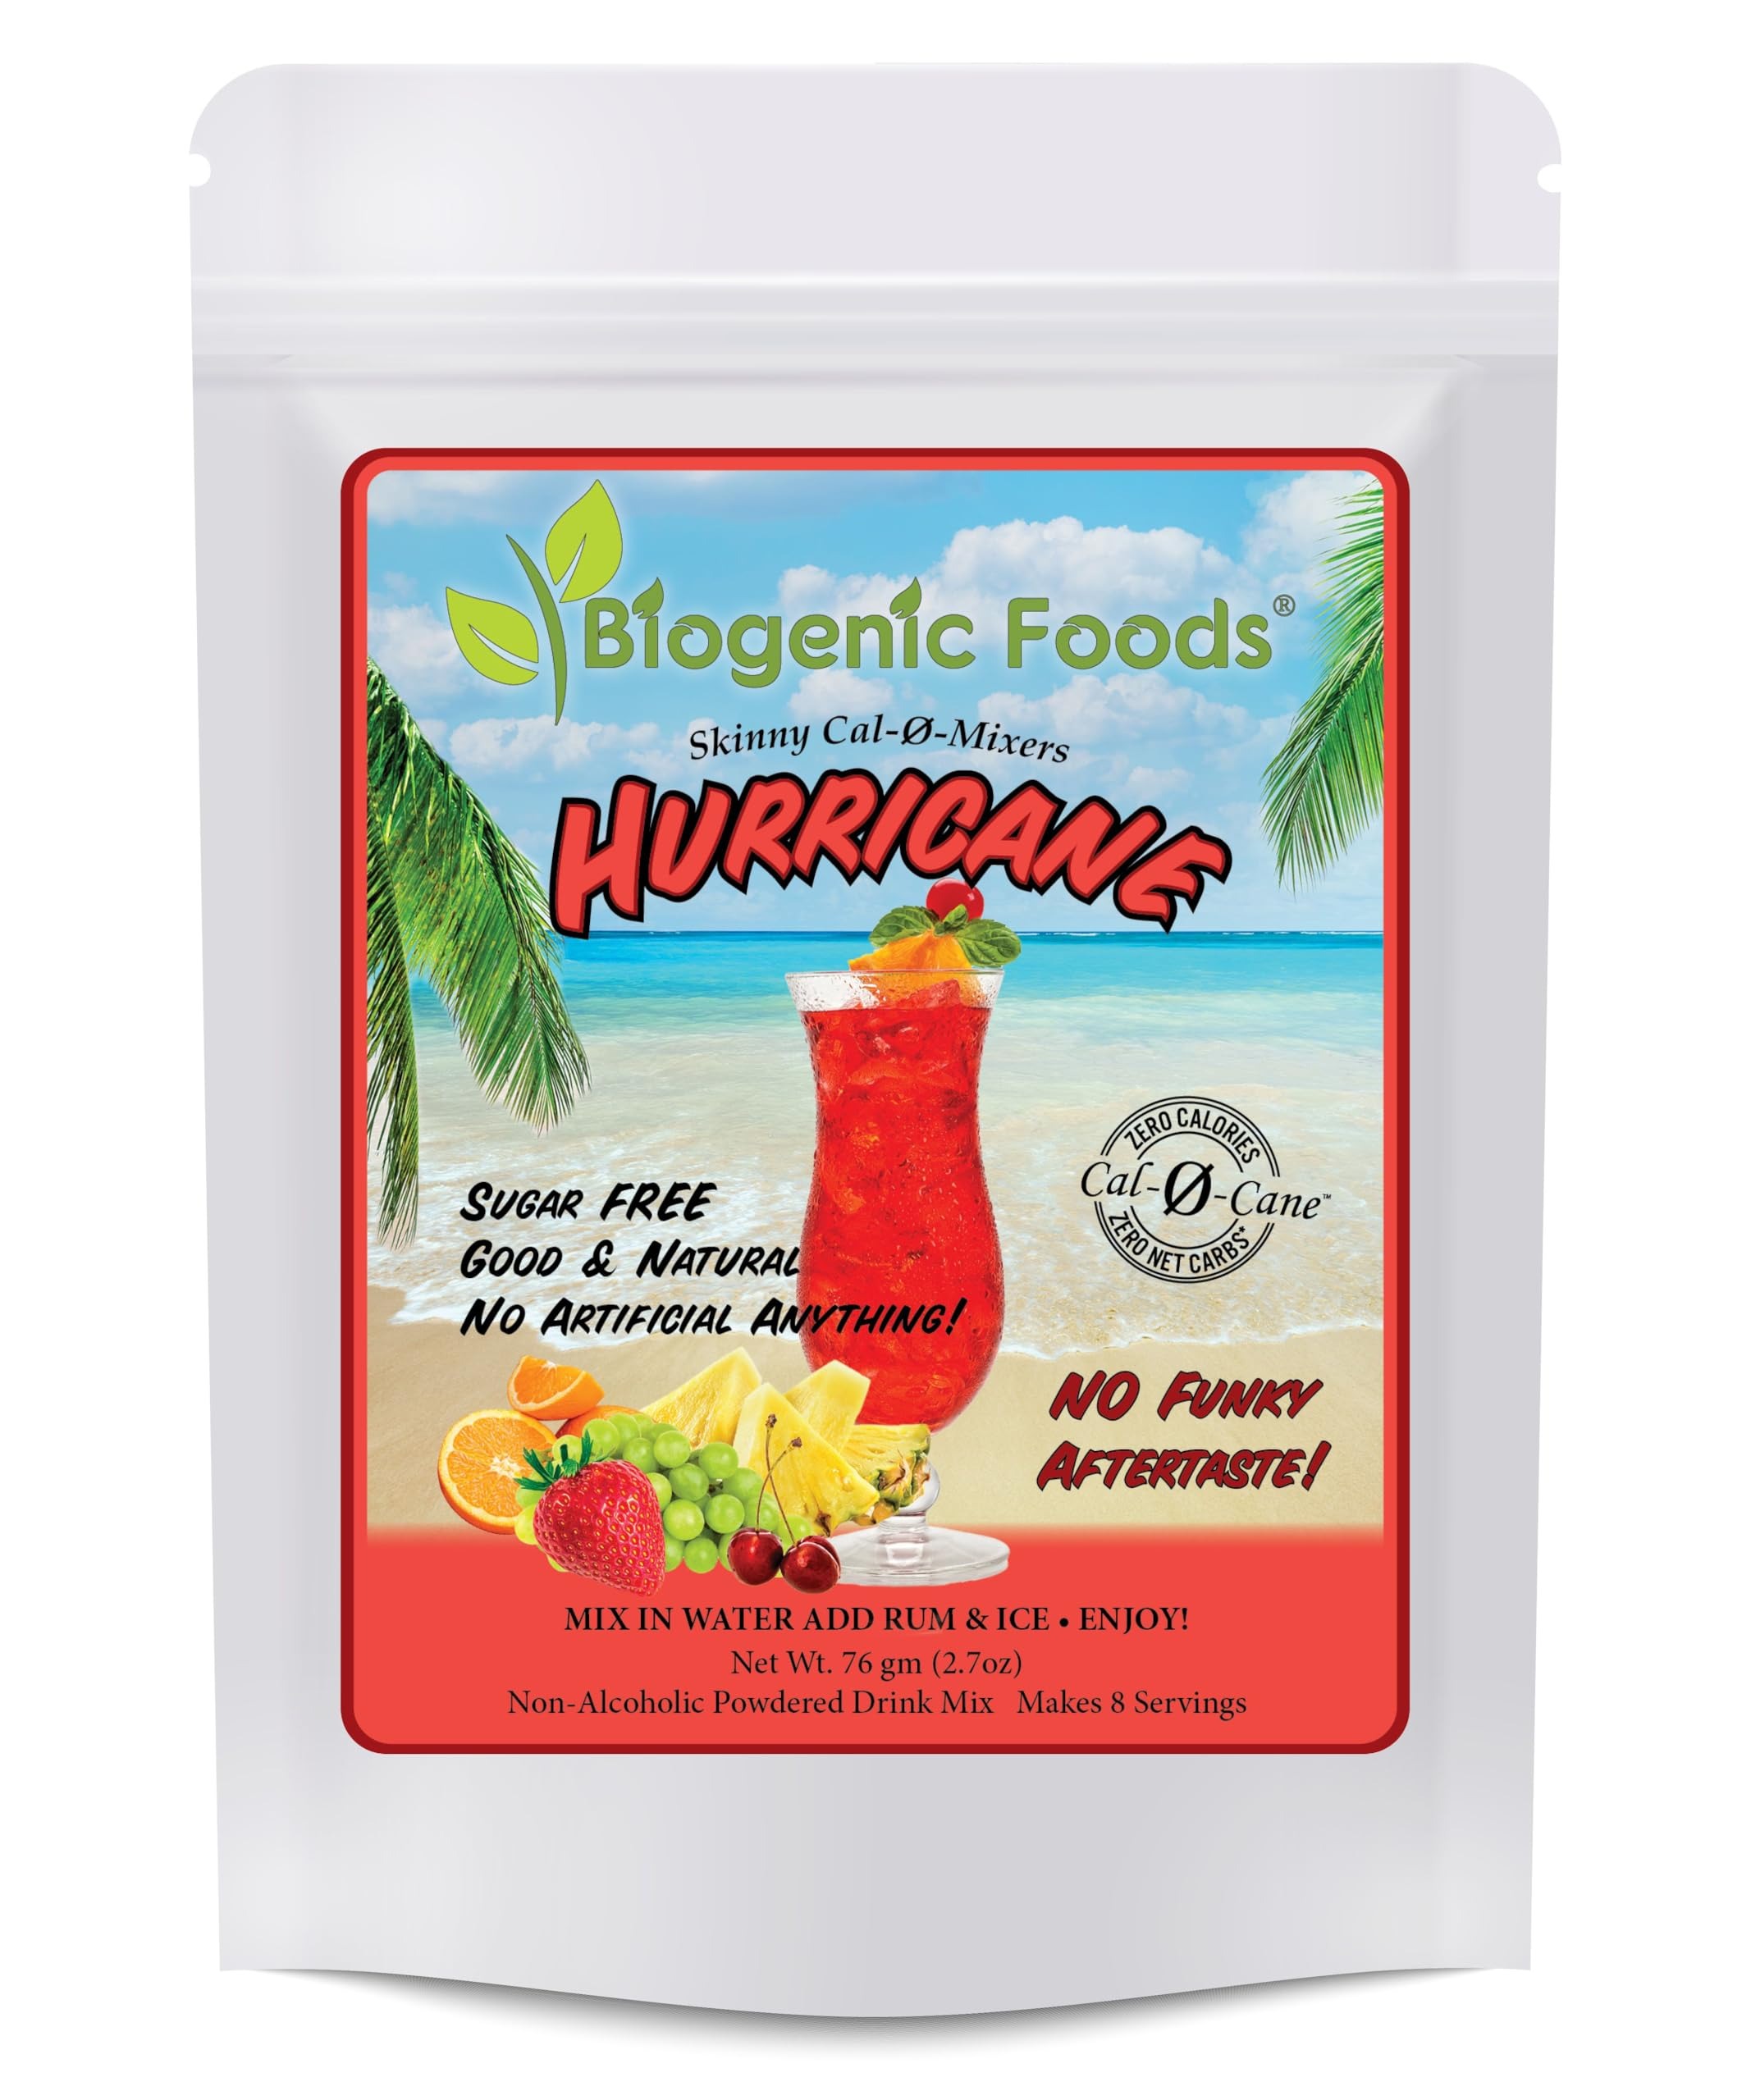
Item Name: Skinny Cal-0-Mixers - Zero Calorie All Natural New Orleans Hurricane Cocktail Mix Powder - (2.7 Oz) pack of 1
Bullet Point 1: Naturally Crafted & No Added Sugar – A flavorful Hurricane cocktail mix made without added sugar, artificial sweeteners, or preservatives. 1 pack includes 8 servings.
Bullet Point 2: Zero Calories & Contains Fiber – Features 1g of fiber per serving along with Vitamin C.
Bullet Point 3: Carefully Selected Ingredients – Made with thoughtfully chosen, non-GMO ingredients to complement a variety of beverages.
Bullet Point 4: Versatile & Easy to Mix – Great for preparing classic New Orleans Hurricanes or blending with other drinks for a unique twist.
Bullet Point 5: Featured on Popular Platforms – Showcased on Fox 26 News, The Hot Mixology Show, The Las Vegas Nightclub & Bar Show, and more.
Product Description: The Skinny Cal-0-Cane New Orleans Hurricane Cocktail Mix is a naturally crafted, sugar-free, and zero-calorie drink mix designed to enhance your cocktail experience. Made without artificial sweeteners, preservatives, or additives, this mix is carefully formulated with high-quality ingredients. It contains 1 gram of prebiotic fiber and Vitamin C per serving, offering a refreshing taste. Our Skinny Cal-0-Cane mix is GMO-free and made with thoughtfully selected ingredients. It has been featured on various media platforms, including Fox 26 News, The Hot Mixology Show, and The Las Vegas Nightclub & Bar Show, as well as in publications across the U.S. For additional product details and technical specifications, please refer to the product label.
Value: nan
Unit: None

Price: 9.99